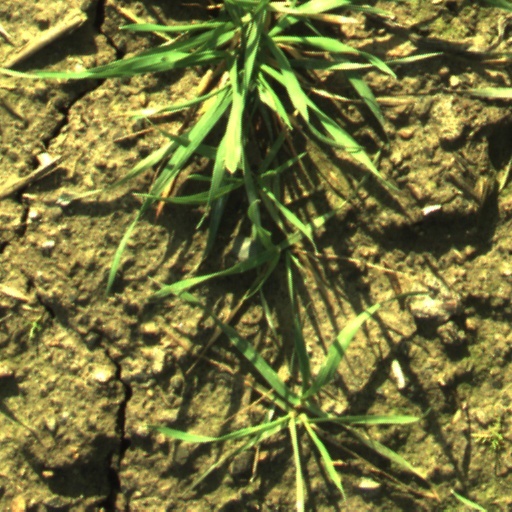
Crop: wheat